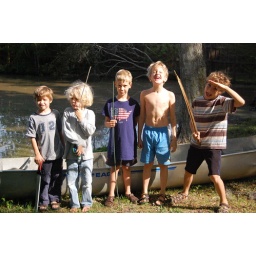
Some of the boy cousins that have been in and around the house this summer.